Triam Udom Suksa School

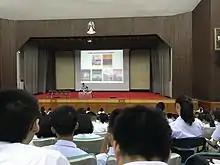
School auditorium, 2016

The school has sixteen buildings, nine of which hold classrooms. The oldest buildings are lined along the school's main roadway which connects the two major roads bordering the school. The other buildings are scattered around the school campus, which is dominated by the sports field.